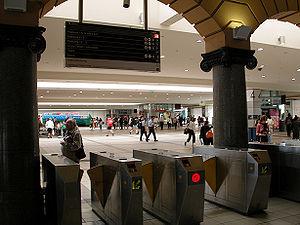
La gare de Flinders Street est la gare centrale du réseau de trains de banlieue de Melbourne en Australie. Elle est située à l'angle de Flinders Street et de Swanston Street, le long du fleuve Yarra au cœur de la cité, et elle s'étend de Swanston Street à Queen Street, couvrant deux îlots urbains. En semaine, plus de 110 000 banlieusards et 1 500 trains l'empruntent quotidiennement. Cette gare est desservie par la compagnie Metro Trains Melbourne pour le service banlieue et par V/Line pour le service régional jusqu'à Bairnsdale.